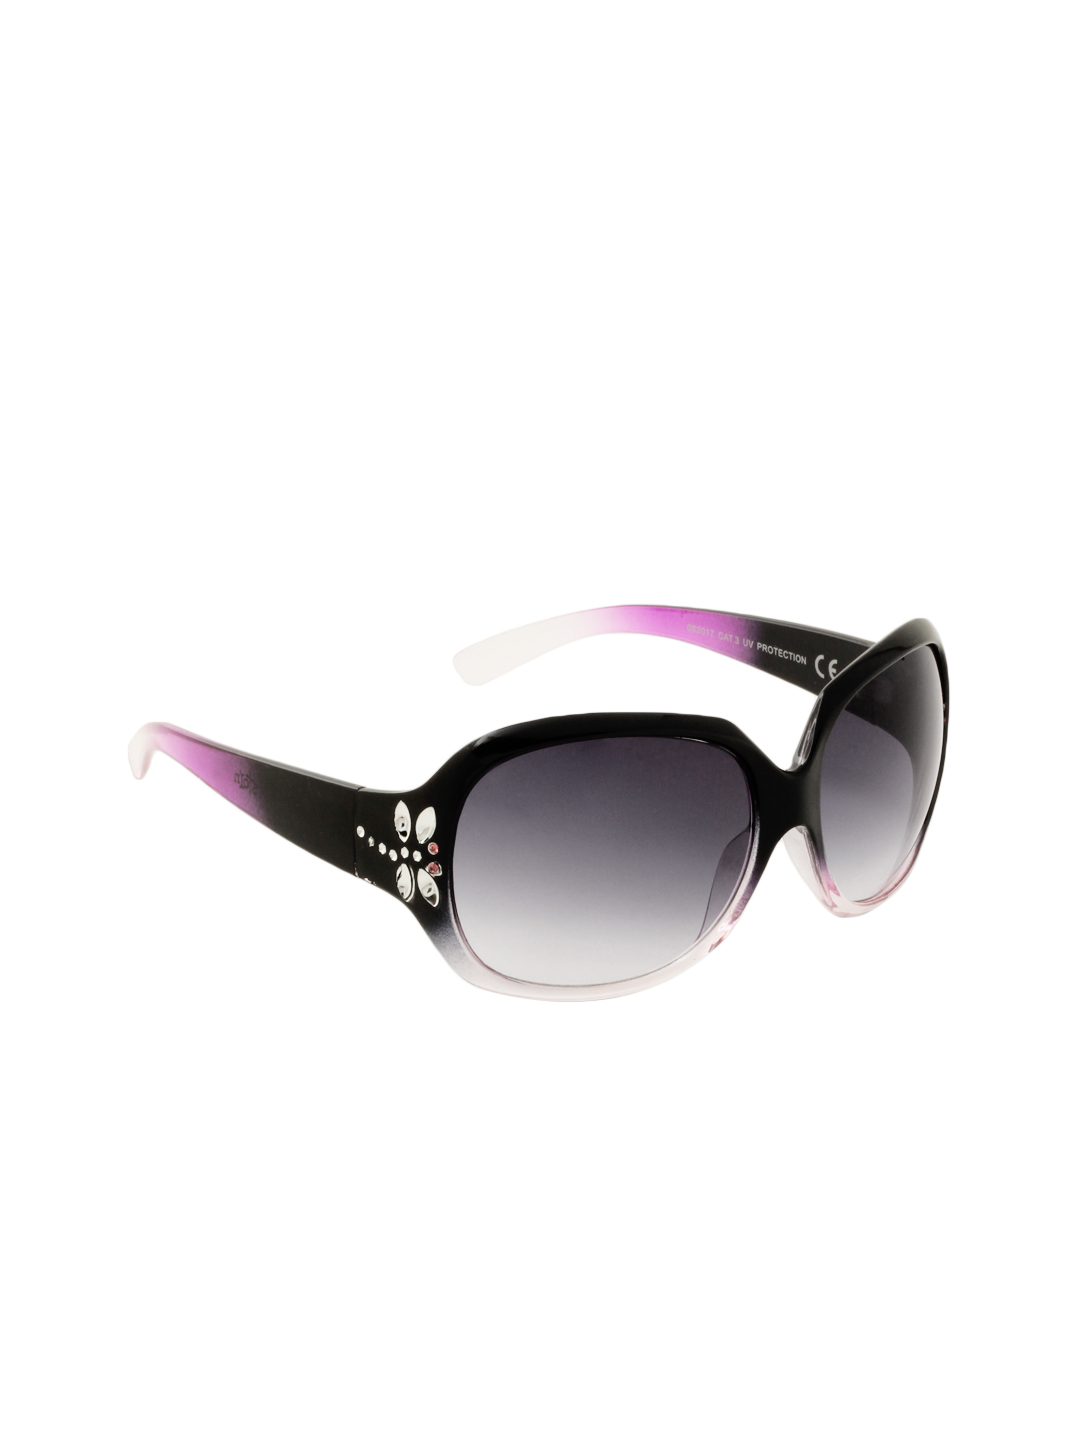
Stoln Women Black Sunglasses
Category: Accessories / Eyewear / Sunglasses
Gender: Women
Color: Black
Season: Winter 2016
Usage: Casual